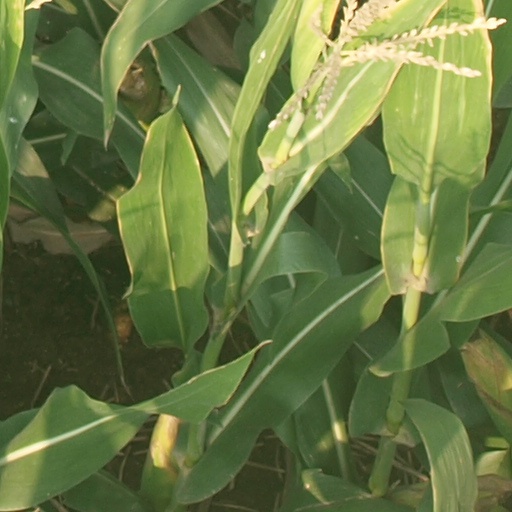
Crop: maize; corn